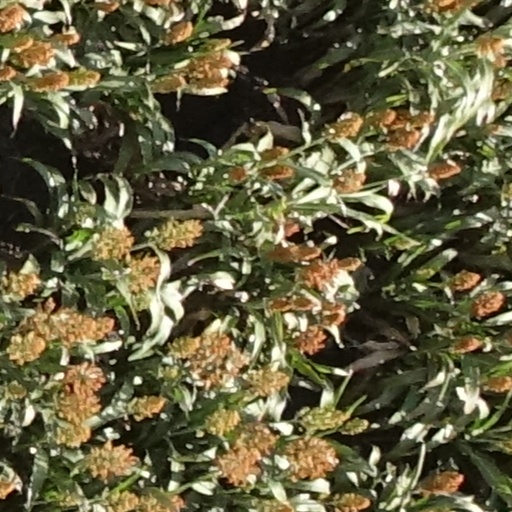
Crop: sorghum